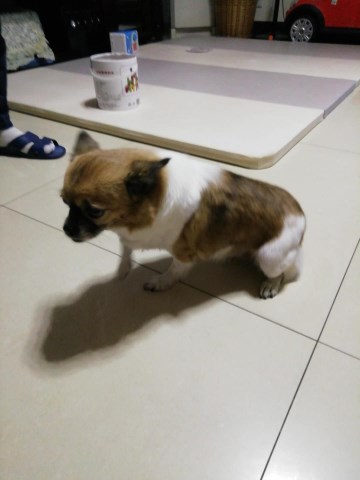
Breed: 420-n000124-Chihuahua